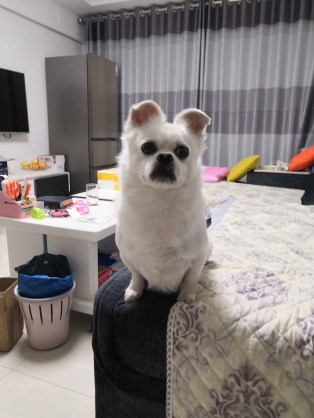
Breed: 3336-n000121-chinese_rural_dog